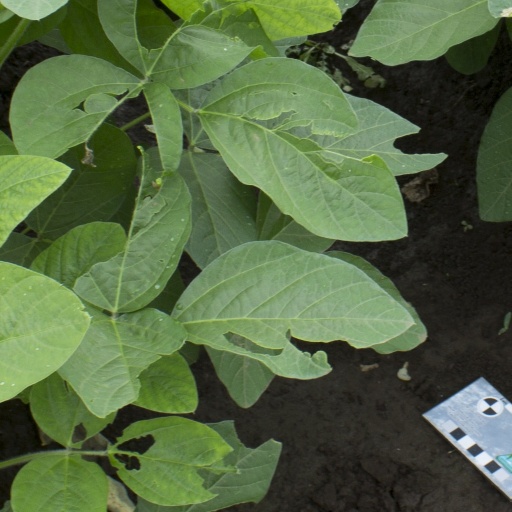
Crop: soybean